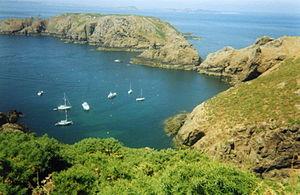
Brecqhou est une petite île Anglo-Normande, située juste à l'ouest de Sercq. Elle fait d’ailleurs politiquement partie de la seigneurie de Sercq, elle-même rattachée au bailliage de Guernesey. Brecqhou est une île privée, très surveillée et son accès public n’est pas autorisé.